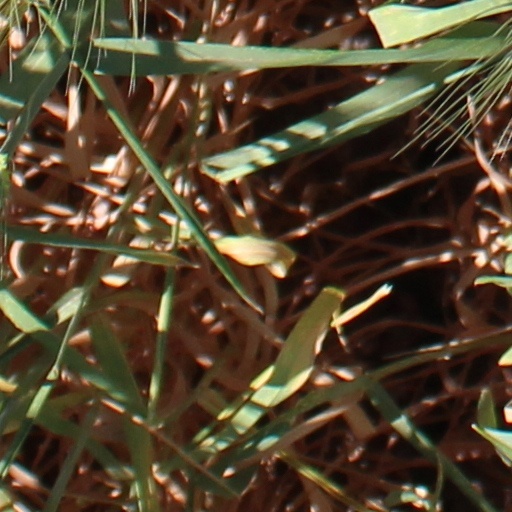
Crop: wheat